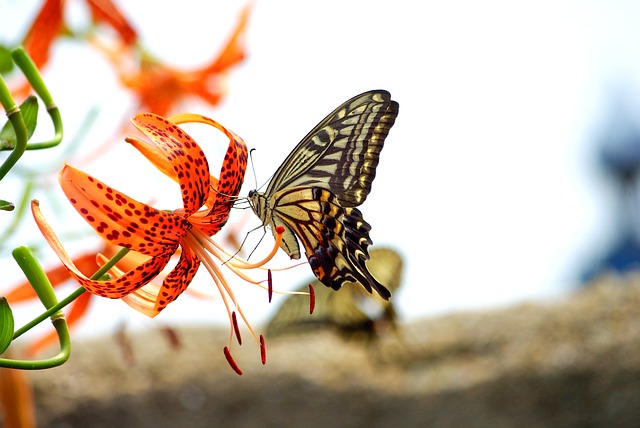
Label: butterfly